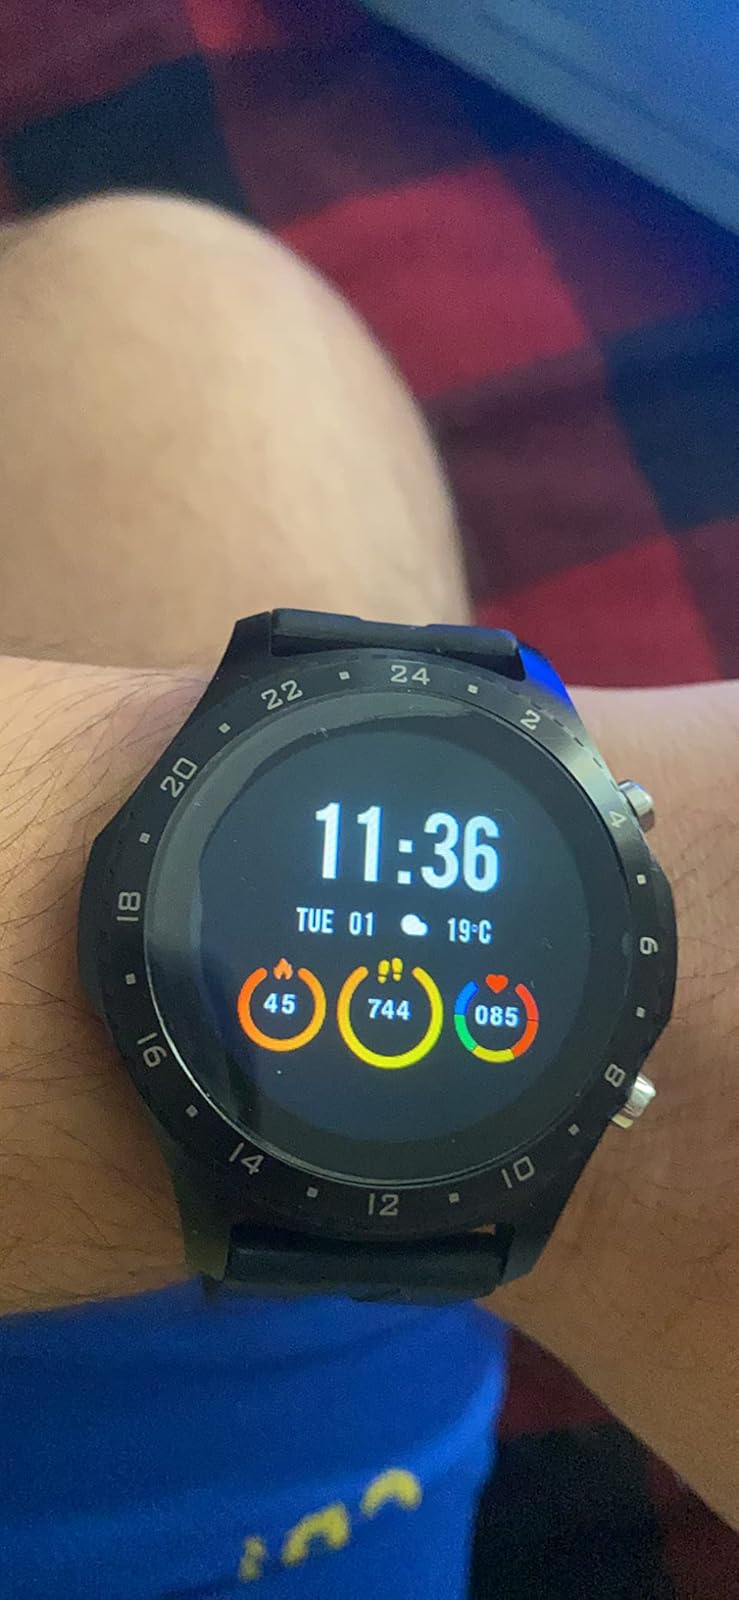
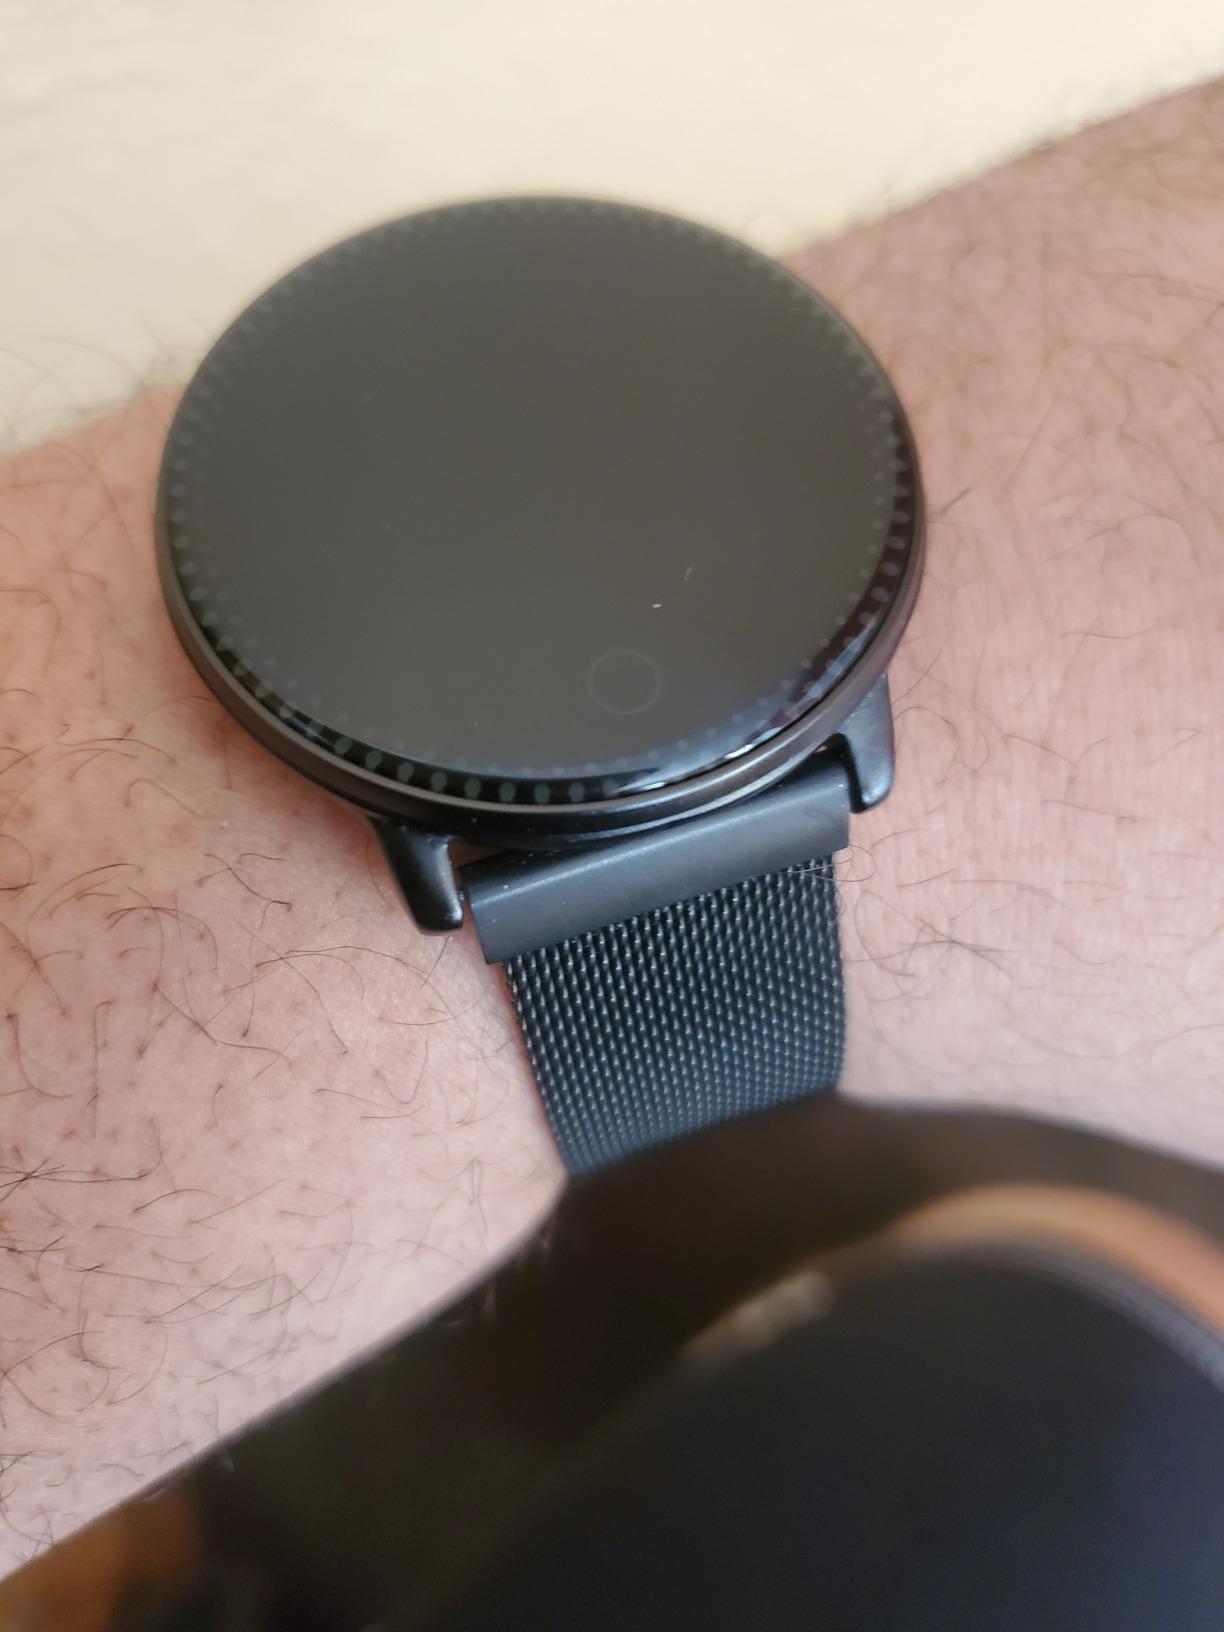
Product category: smartwatch
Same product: no